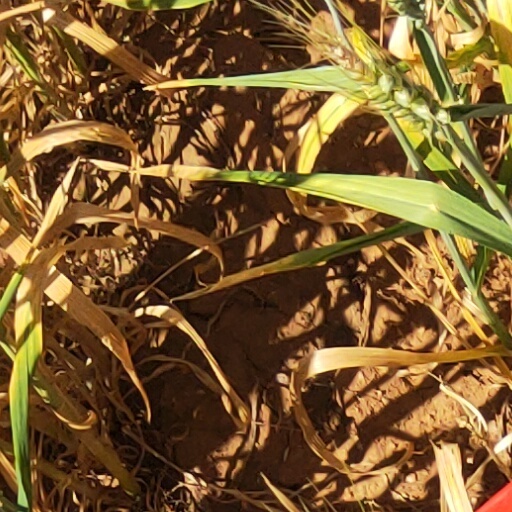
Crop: wheat